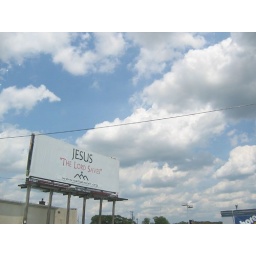
clear channel religion against the blue sky.